Firefox

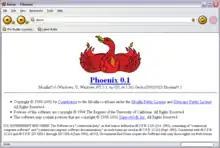
Screenshot of Phoenix 0.1 on Windows XP

The Firefox project has undergone several name changes. The nascent browser was originally named Phoenix, after the mythical bird that rose triumphantly from the ashes of its dead predecessor (in this case, from the "ashes" of Netscape Navigator, after it was sidelined by Microsoft Internet Explorer in the "First Browser War"). Phoenix was renamed in 2003 due to a trademark claim from Phoenix Technologies. The replacement name, Firebird, provoked an intense response from the Firebird database software project. The Mozilla Foundation reassured them that the browser would always bear the name Mozilla Firebird to avoid confusion. After further pressure, Mozilla Firebird became Mozilla Firefox on February 9, 2004. The name Firefox was said to be derived from a nickname of the red panda, which became the mascot for the newly named project. For the abbreviation of Firefox, Mozilla prefers "Fx" or "fx," although it is often abbreviated as "FF" or Ff.